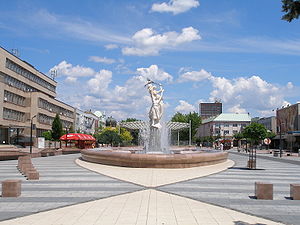
Byer i Slovakiet
Michalovce
Dette er en liste over byer Slovakiet. I januar 2006 Slovakiet havde 138 byer.